Théâtre de la Gaîté-Montparnasse

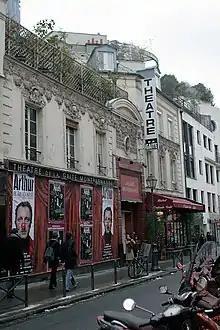
Théâtre de la Gaîté-Montparnasse.

The Théâtre de la Gaîté-Montparnasse is a venue situated at 26, rue de la Gaîté, in the Montparnasse quarter of Paris, in the 14th arrondissement. It opened in 1868 and seats 399 people.